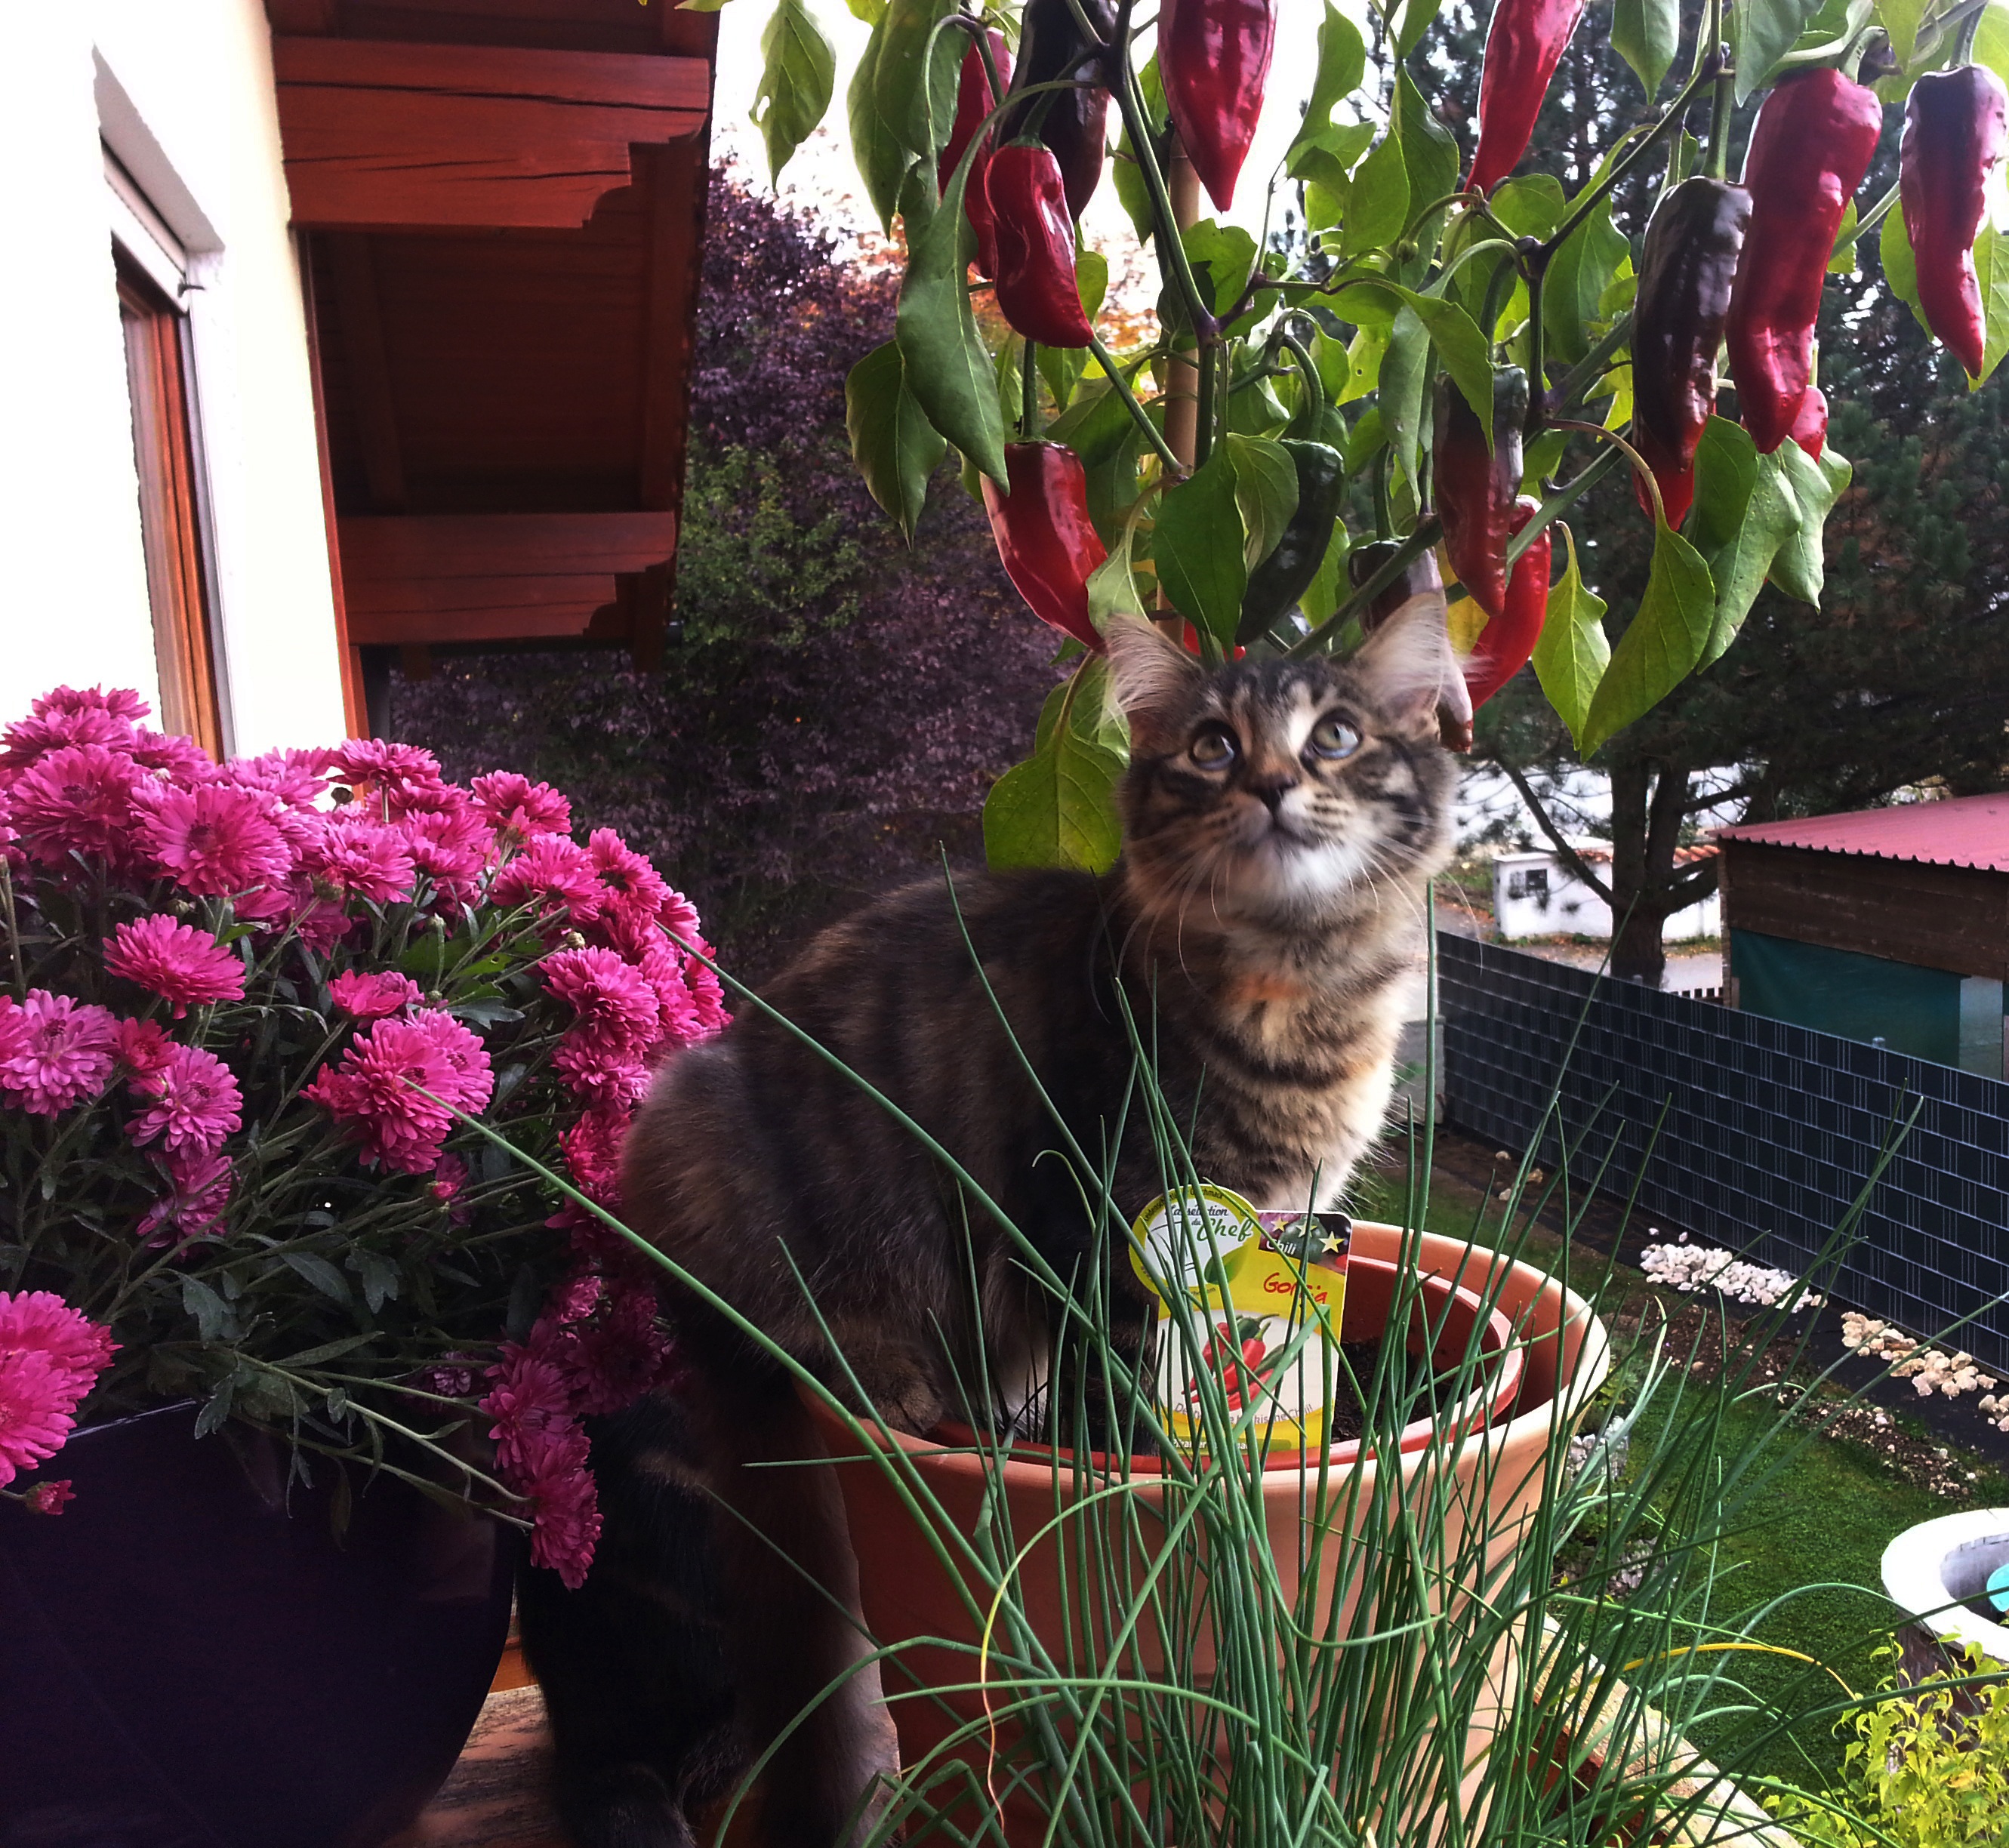
grass, plant, flower, cute, kitten, cat, garden, flora, flowers, curiosity, floristry